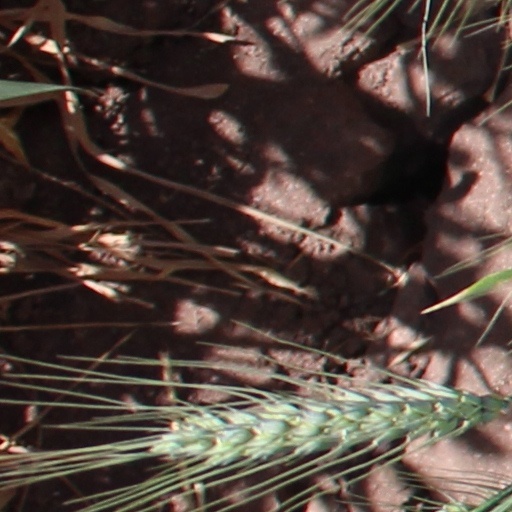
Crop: wheat